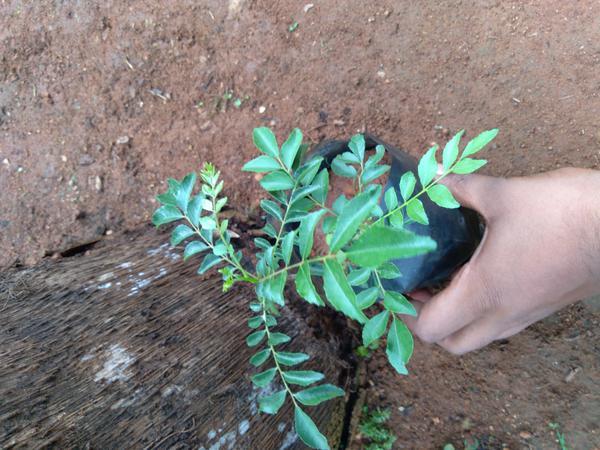
Plant: Curry_Leaf